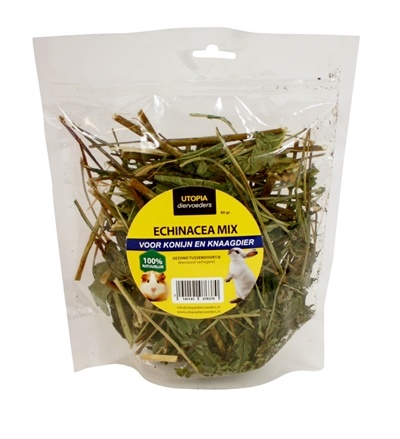
Utopia echinacea mix
Die Utopia -Echinacea -Mischung aus 80 Gramm ist eine wunderbare und zusätzliche Delikatesse für Kaninchen und Nagetiere. Es ist ein gesunder Snack, der den Widerstand unterstützt. Behandeln Sie Ihr Kaninchen oder Nagetier mit dieser köstlichen Echinacea -Mischung aus Utopie. Köstliche Mischung aus Kräutern für Kaninchen und Nagetiere Unterstützt den Widerstand 100% natürlich Die Echinacea -Mischung kann durch das Essen, das Heu oder einfach als leckerer Genuss gemischt werden. Inhalt: 80 Gramm
Brand: Fahrradzubehor.de
Category: Animals & Pet Supplies > Pet Supplies > Small Animal Supplies > Small Animal Treats > Soft Treats